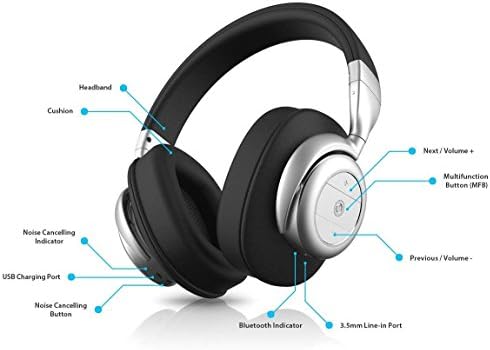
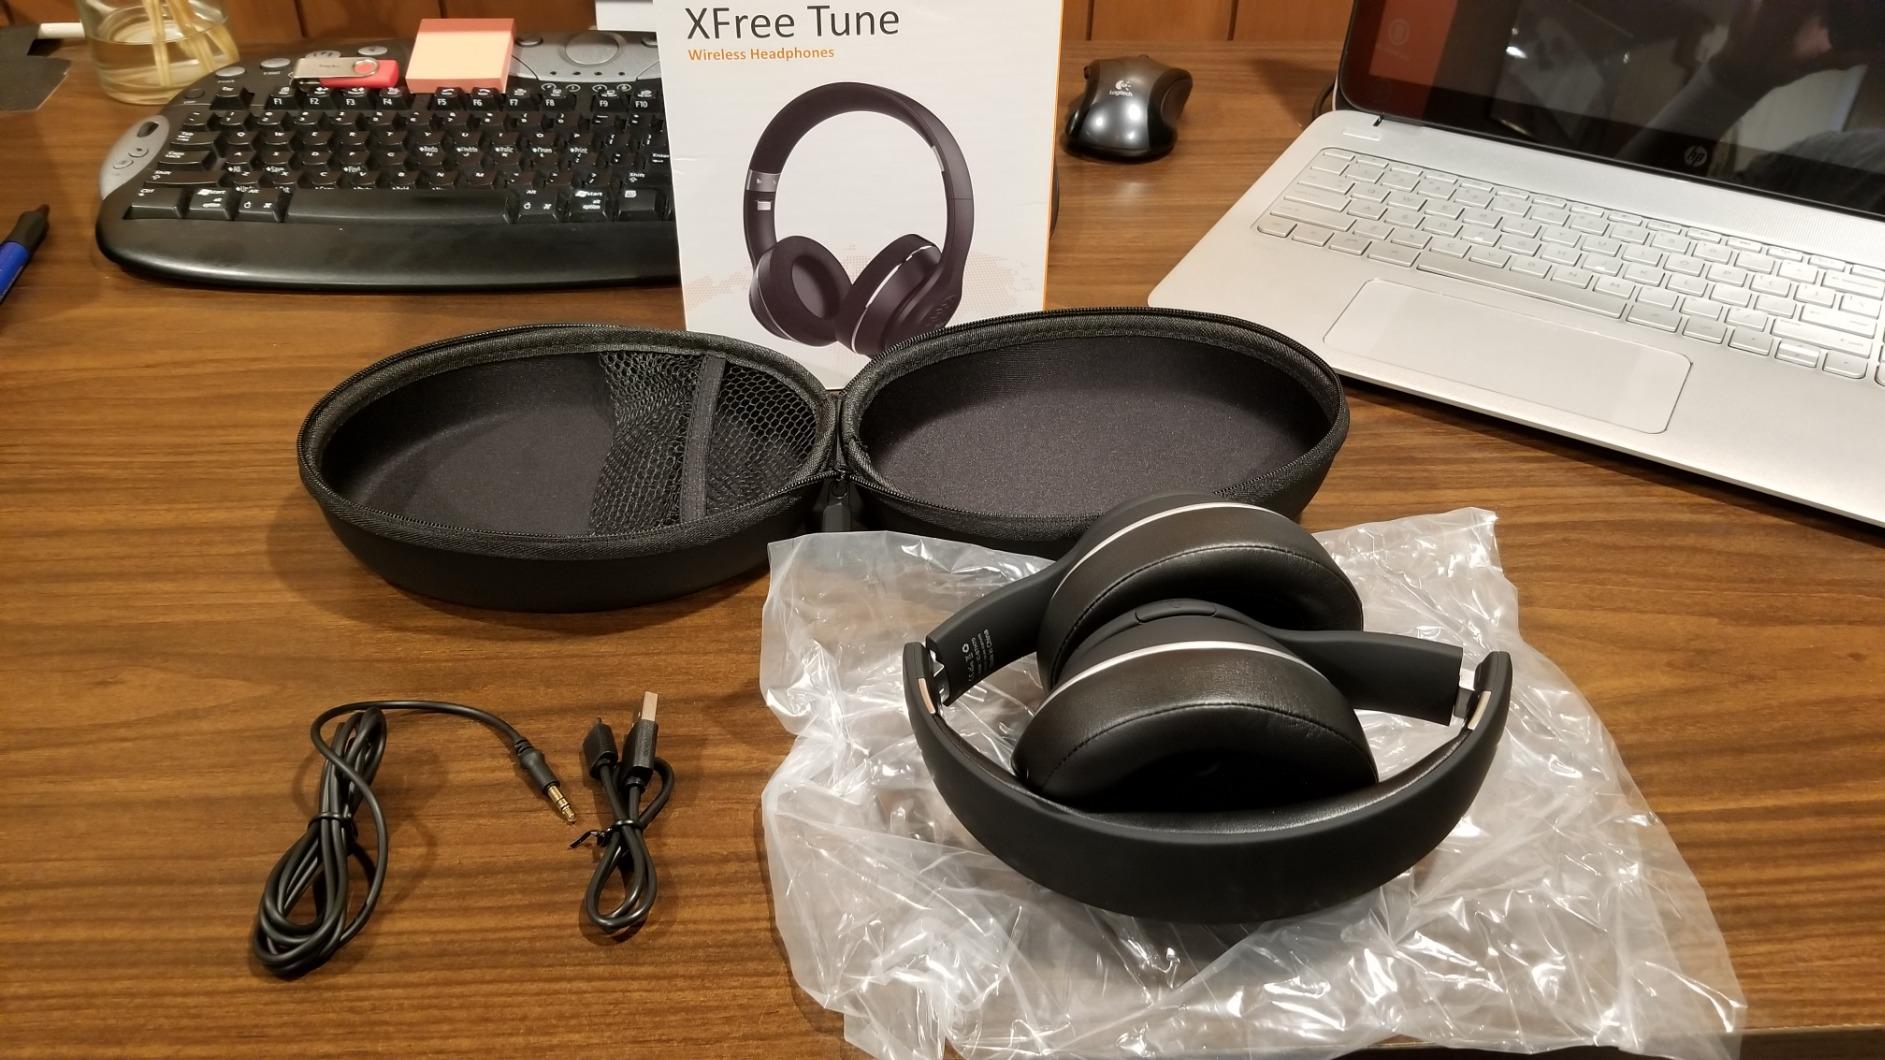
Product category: headphones
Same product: no